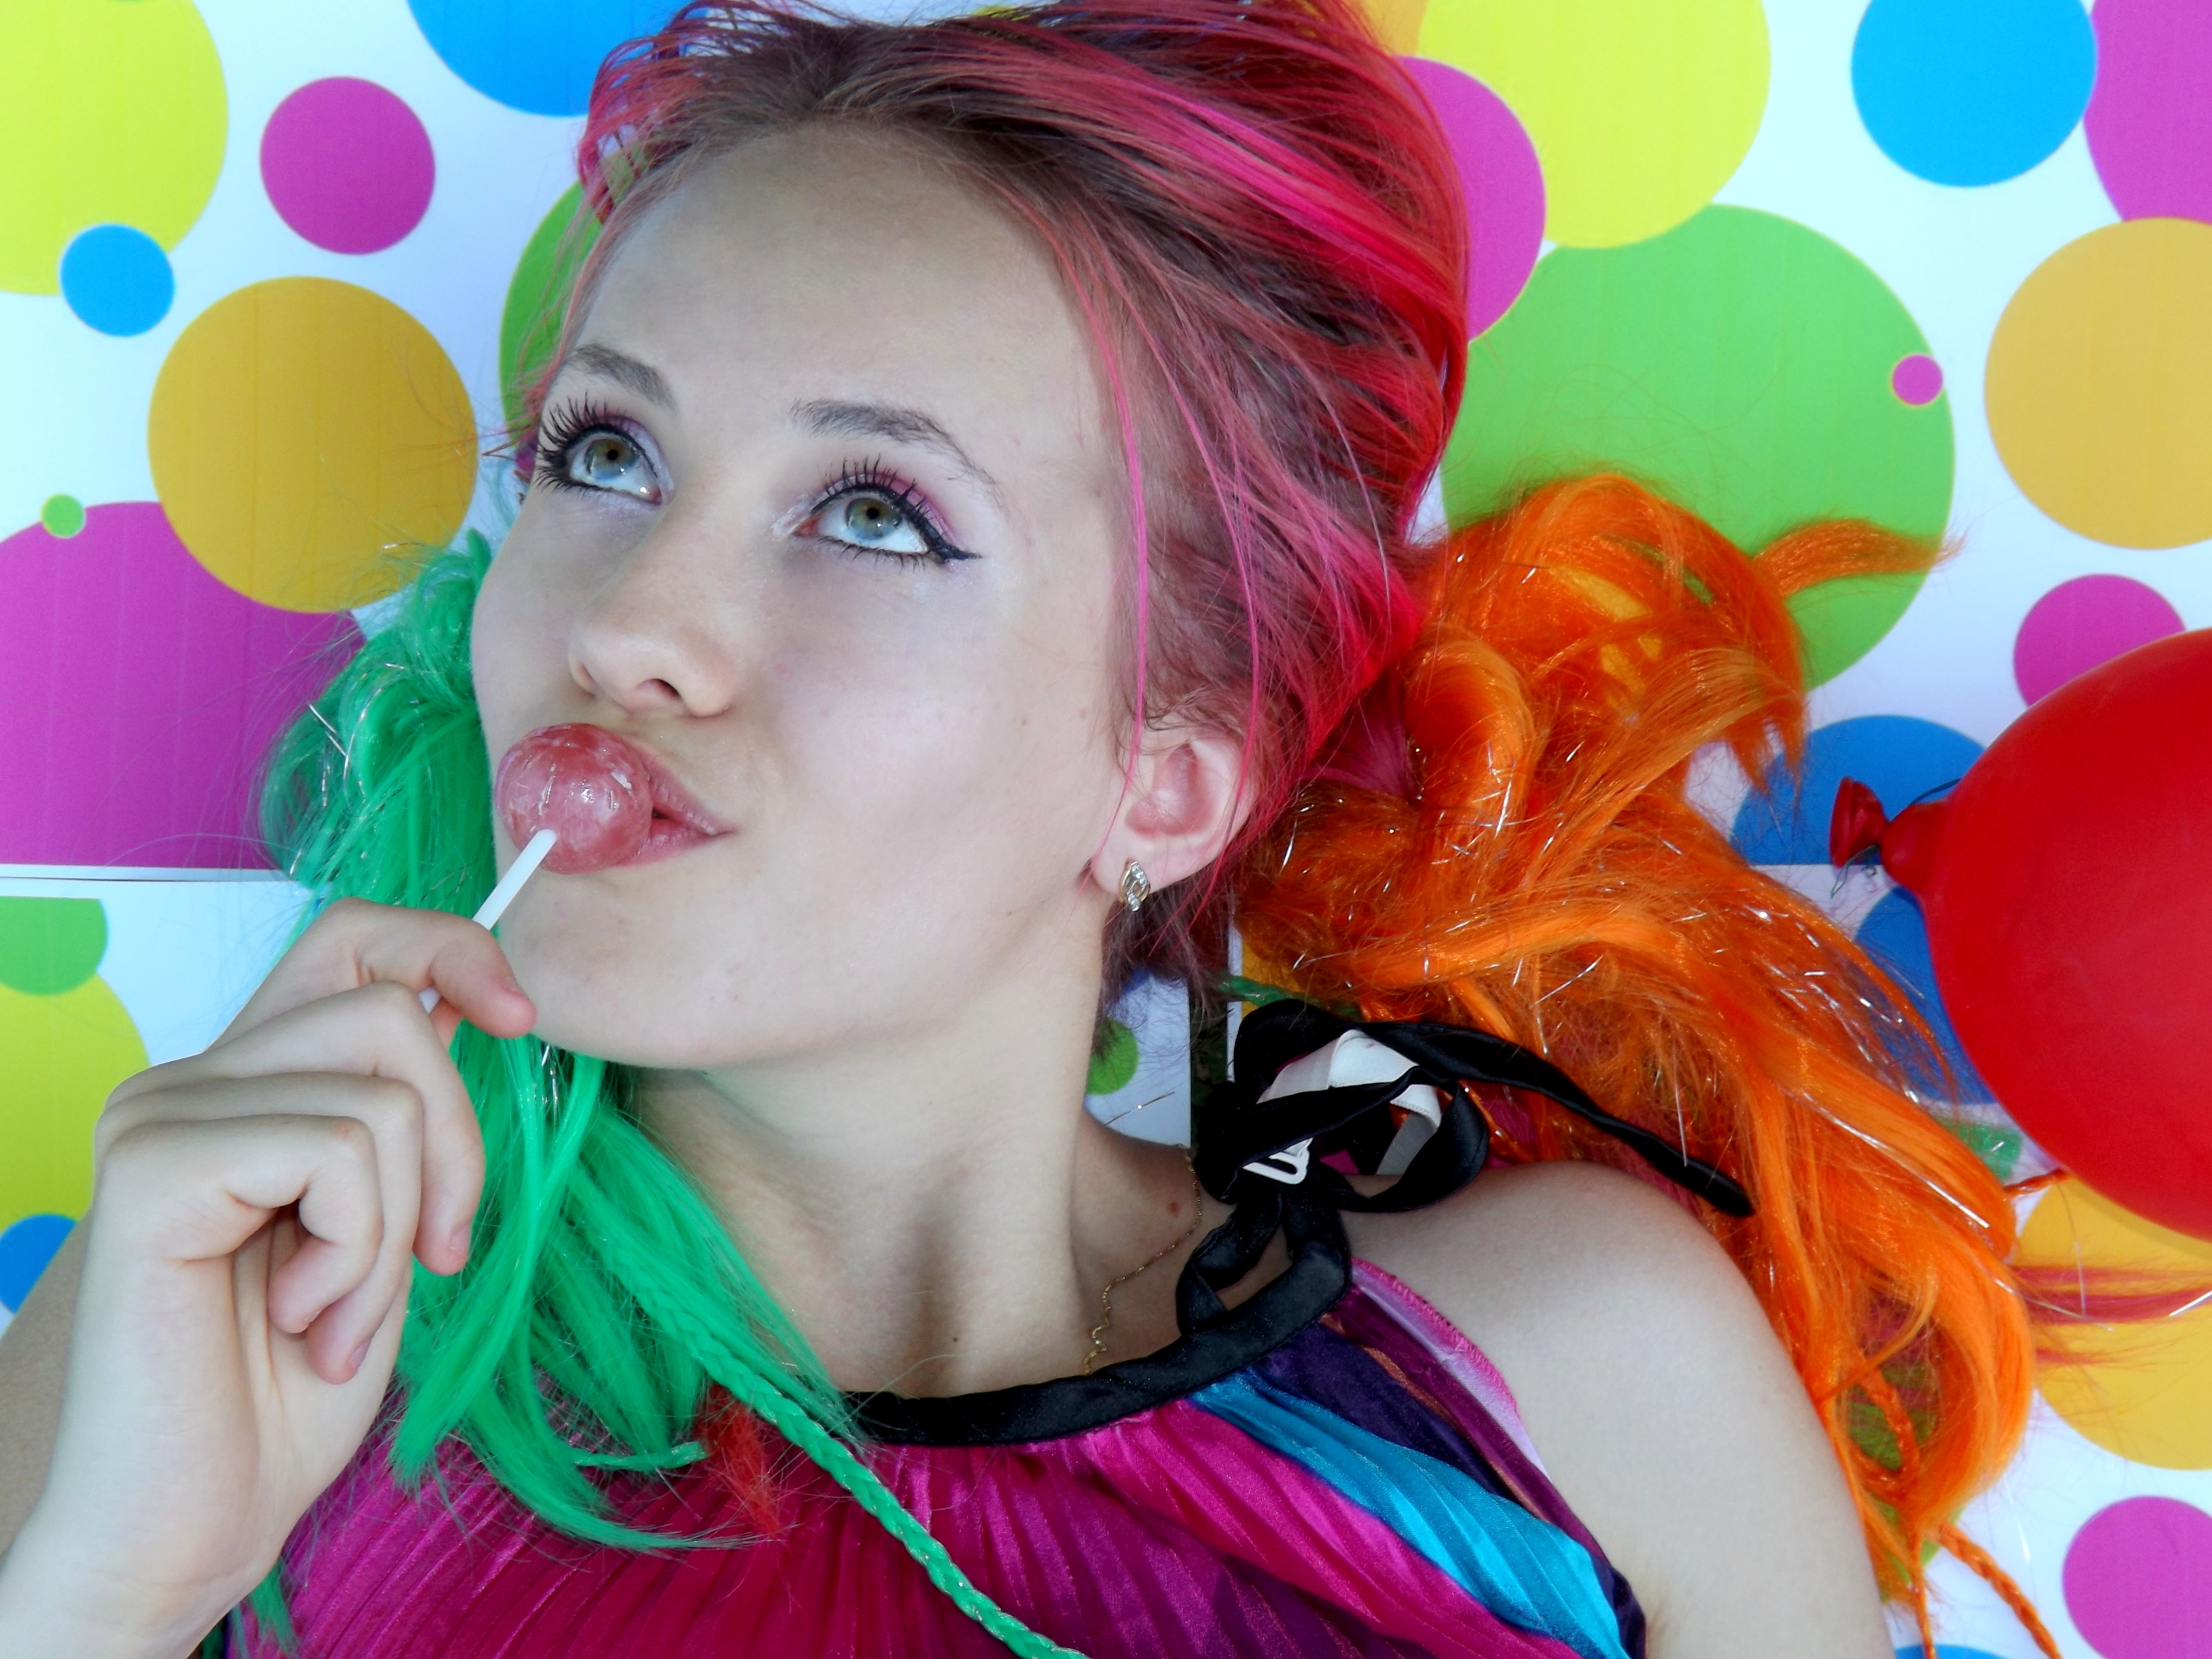
girl, hair, portrait, color, clothing, pink, hairstyle, face, colors, eye, head, beauty, blond, organ, costume, candy bar, hair coloring